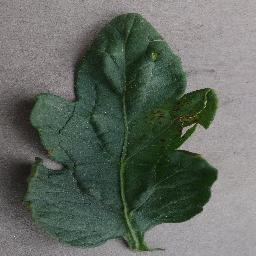
Label: Tomato___Bacterial_spot